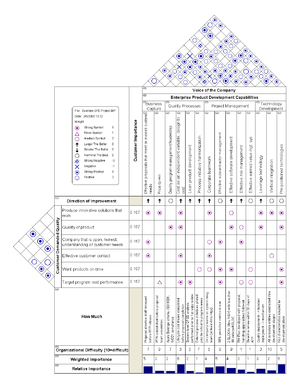
"La Maison de la Qualité est un diagramme, qui ressemble à une maison, utilisé pour définir la relation entre les désirs des clients et les capacités des entreprises/produits. Il s'agit d'une part du déploiement de la fonction qualité et utilise une matrice de planification pour relier ce que le client veut contre comment une entreprise va accomplir ces besoins. Elle paraît ainsi à une maison avec une ""matrice de corrélation"", comme plafond, les désirs du client face aux caractéristiques du produit en tant que partie principale, l'évaluation de la concurrence en tant que porche etc. Elle est basée sur ""la croyance que les produits doivent être dessinés pour refléter les désirs des clients et ses goûts "". Elle est également utilisée pour accroître l'intégration fonctionnelle croisée pour les organisations qui l'utilisent, surtout entre le marketing, l'ingénierie et la fabrication.